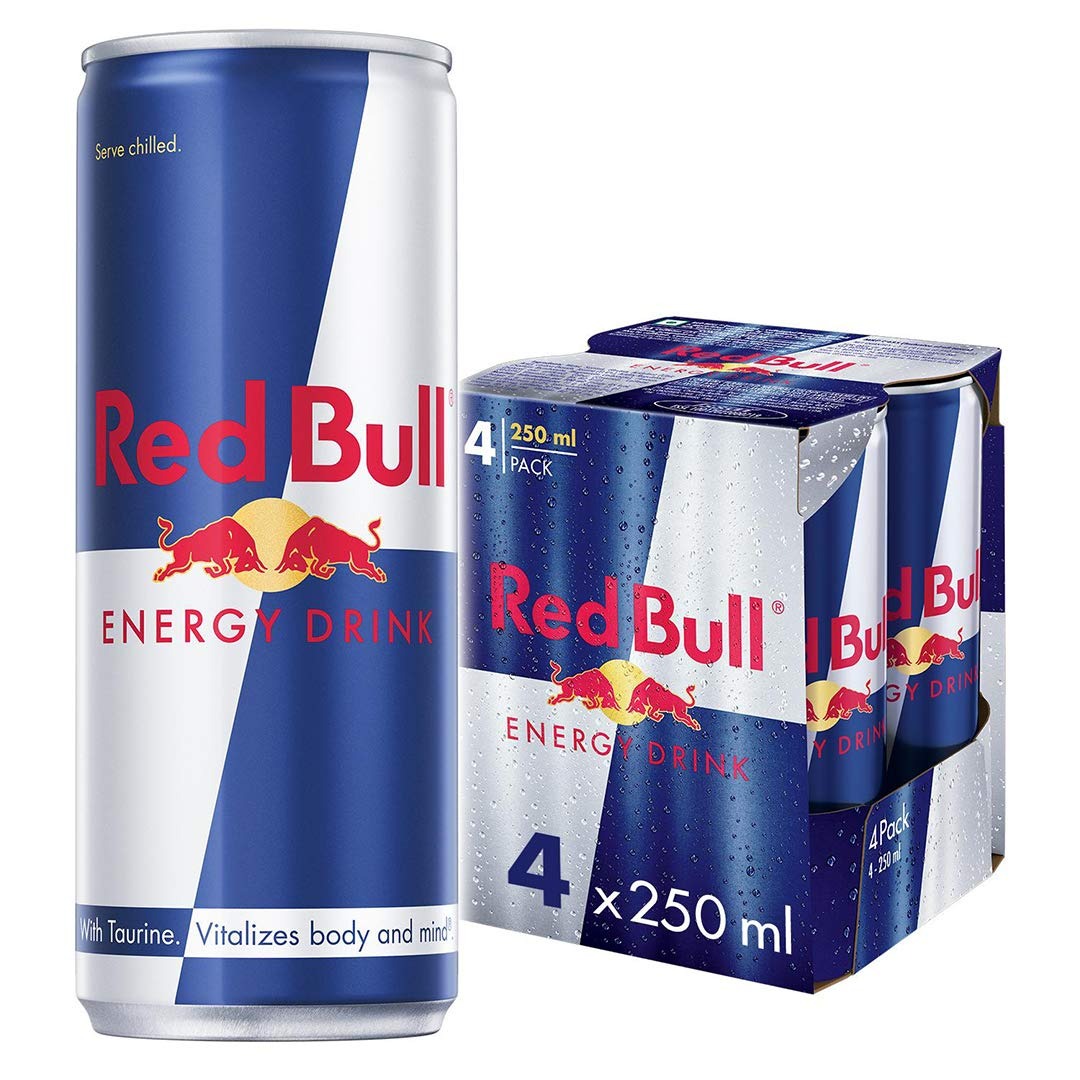
Item Name: Red Bull Energy Drink, 250 ml (4 Pack)
Value: 33.81
Unit: Fl Oz

Price: 8.14